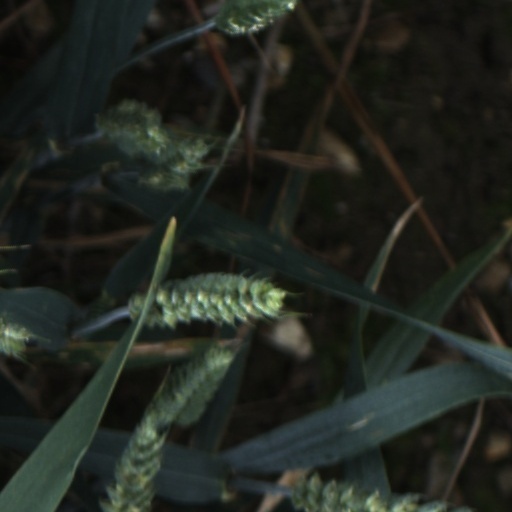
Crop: wheat